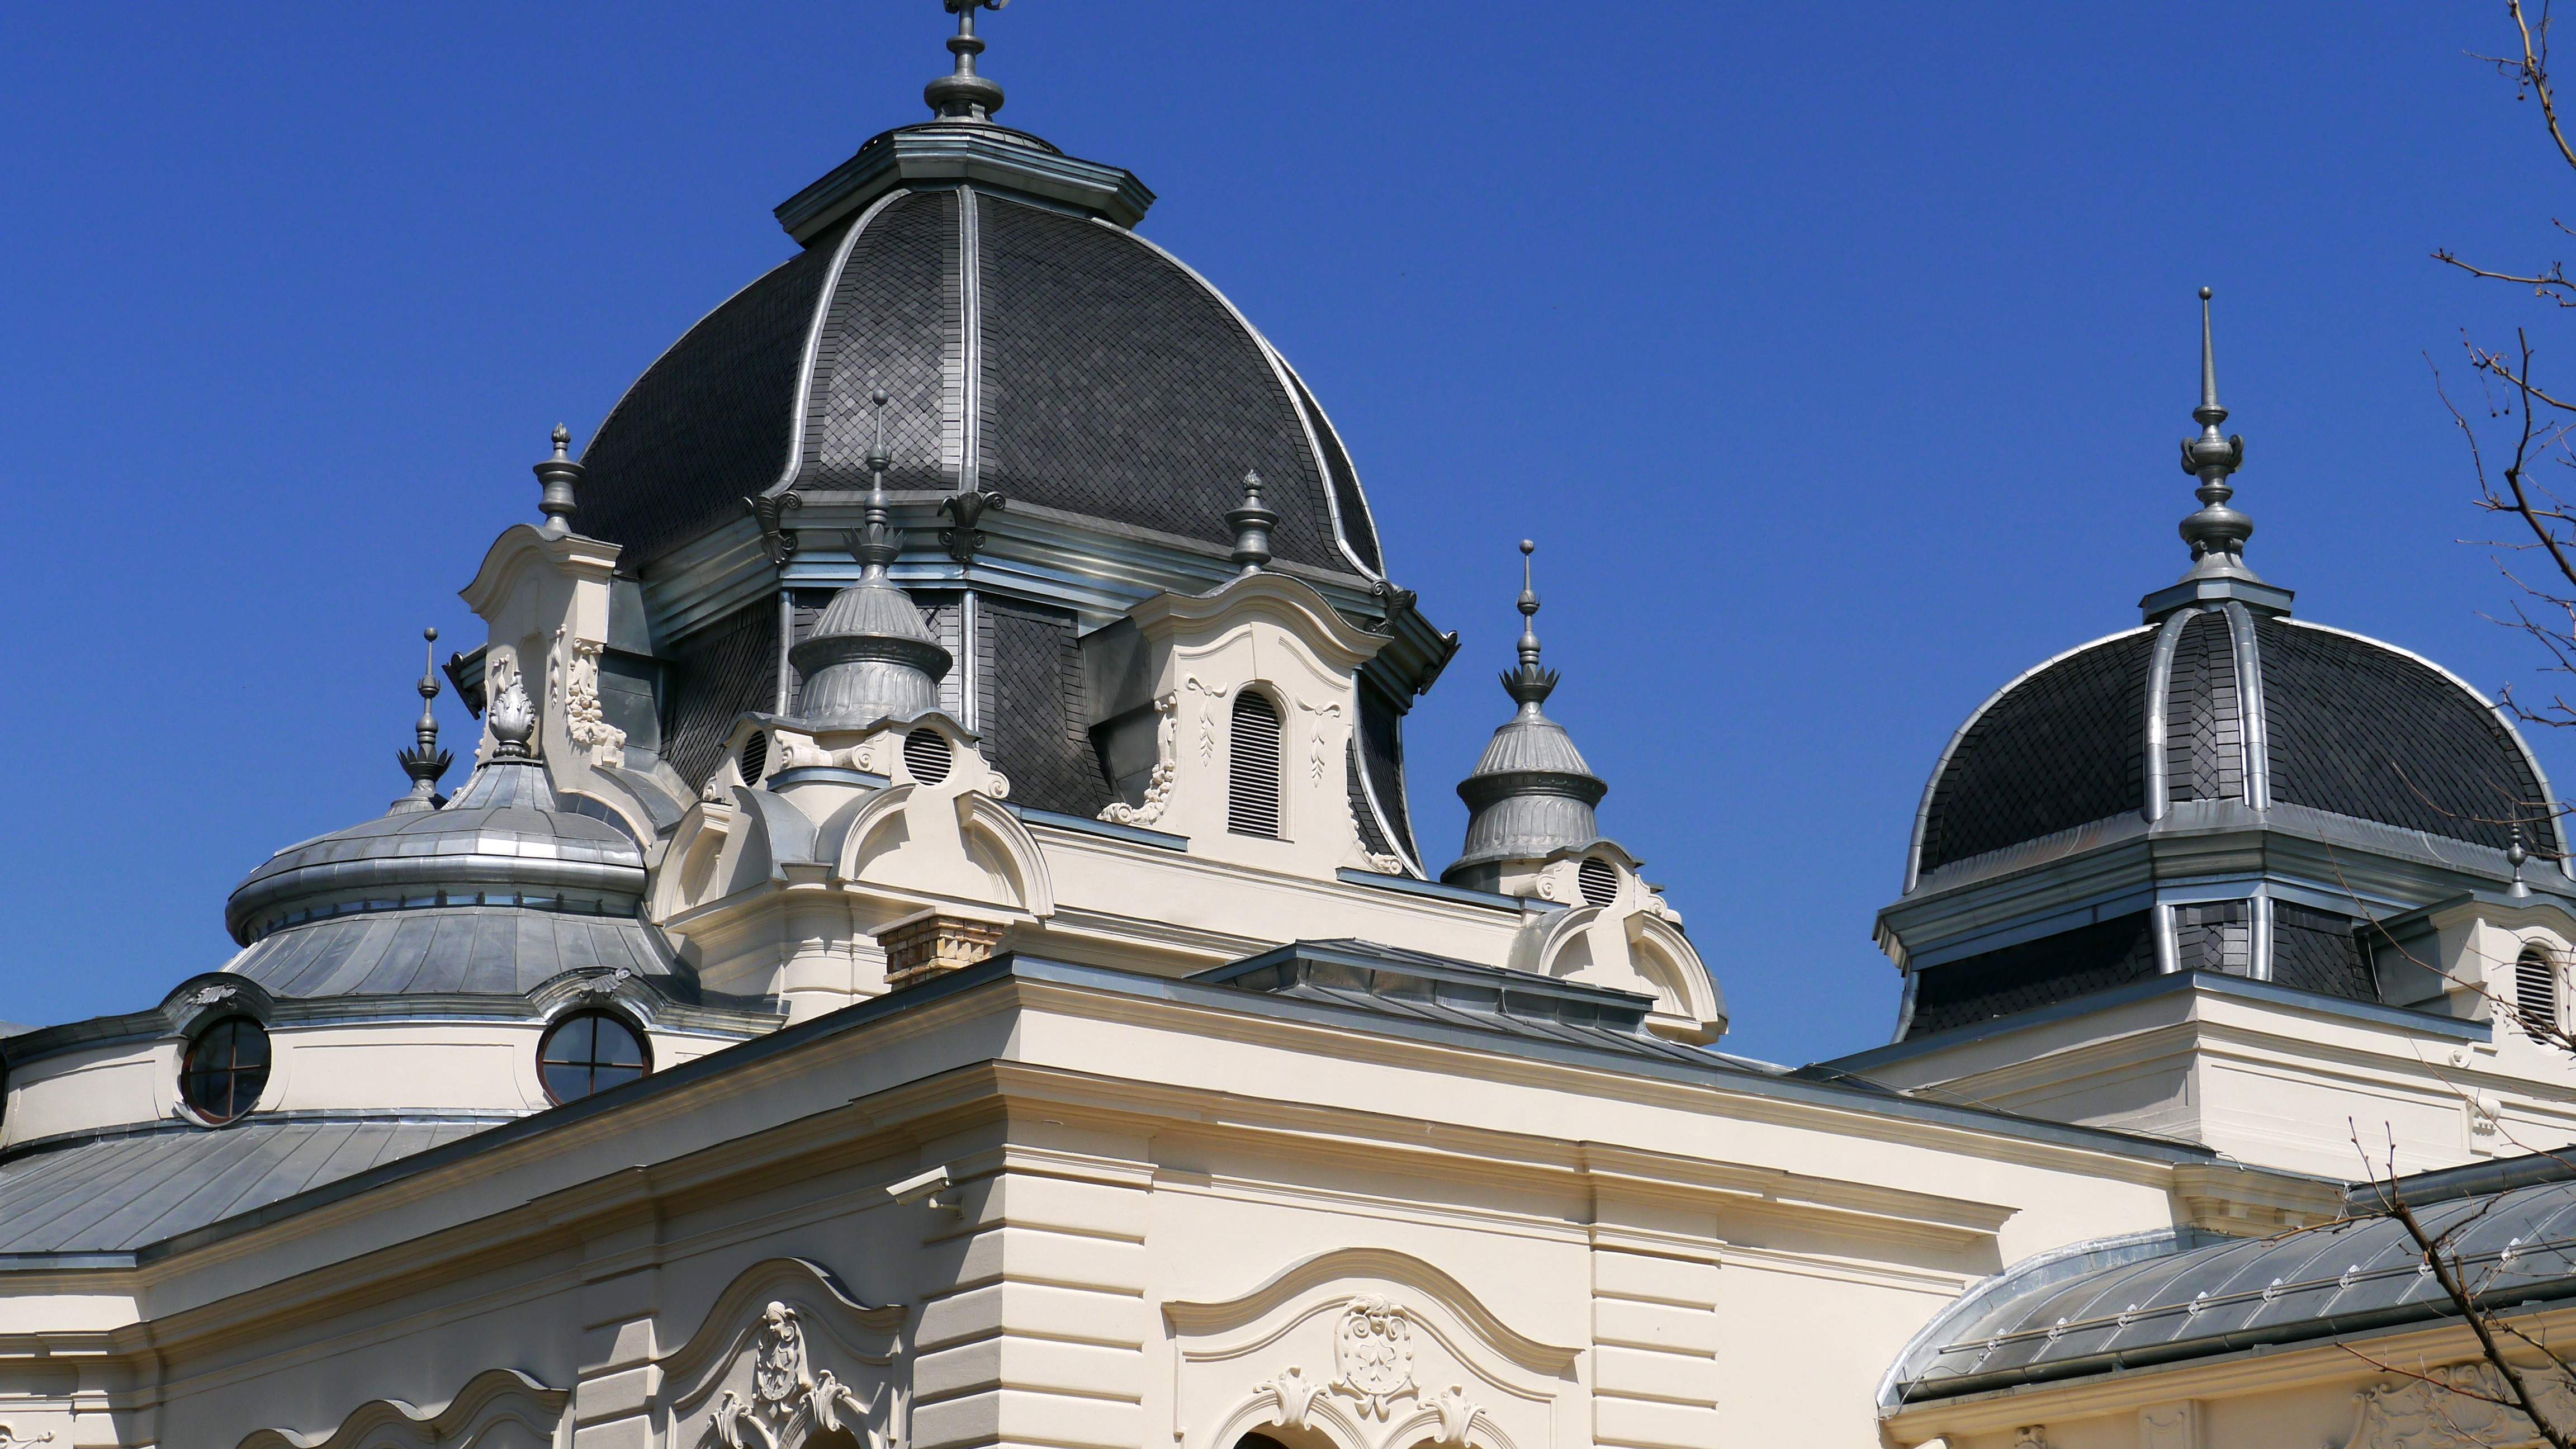
architecture, building, sight, church, cathedral, chapel, place of worship, bell tower, steeple, monastery, budapest, synagogue, basilica, dome, byzantine architecture, spanish missions in california